Interval arithmetic

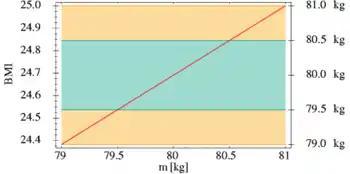
Body mass index for a person 1.80 m tall in relation to body weight "m" (in kilograms)

Consider the calculation of a person's body mass index (BMI). BMI is calculated as a person's body weight in kilograms divided by the square of their height in meters. Suppose a person uses a scale that has a precision of one kilogram, where intermediate values cannot be discerned, and the true weight is rounded to the nearest whole number. For example, 79.6 kg and 80.3 kg are indistinguishable, as the scale can only display values to the nearest kilogram. It is unlikely that when the scale reads 80 kg, the person has a weight of "exactly" 80.0 kg. Thus, the scale displaying 80 kg indicates a weight between 79.5 kg and 80.5 kg, or the interval formula_19.